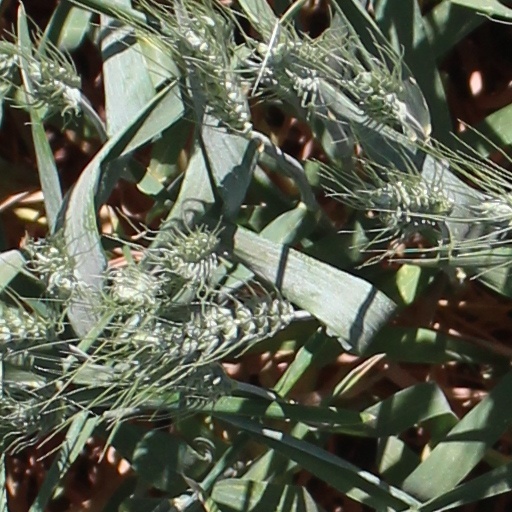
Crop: wheat